Ahmad Tajuddin

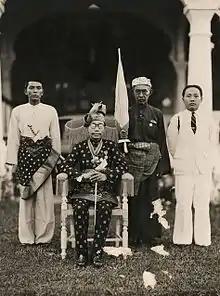

Following the royal conventions of both Brunei and Selangor, he married Tengku Raihani, the daughter of Sultan of Selangor, Alauddin Sulaiman Shah, in a ceremony performed in Istana Mahkota Puri, Klang, on 30 April 1934. Masjid Jami'ah Al-Rahmah in Klang hosted his "akad nikah" (marriage contract). He was escorted by his mother, brother, public officials, and a royal guard. He visited Klang once more in October, having returned to Brunei in July. Tengku Raihani accompanied him when he returned to Brunei in November 1934, and they were greeted with great fanfare. This marriage improved relations between the Bruneian and Selangor royal dynasties. She would later be crowned on 15 October 1935, and carried the name Tengku Ampuan Raihani.